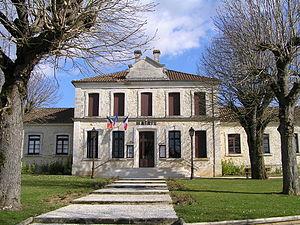
mairie de Pranzac
Pranzac est une commune du Sud-Ouest de la France, située dans le département de la Charente.